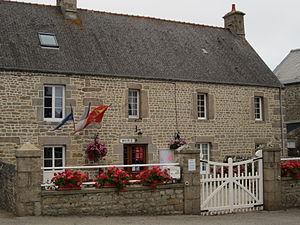
Varouville, Manche
Varouville est une commune française, située dans le département de la Manche en région Normandie, peuplée de 266 habitants.